Marine steam engine

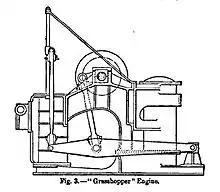
Diagram of a grasshopper engine

The grasshopper or half-lever engine was a variant of the side-lever engine. The grasshopper engine differs from the conventional side-lever in that the location of the lever pivot and connecting rod are more or less reversed, with the pivot located at one end of the lever instead of the centre, while the connecting rod is attached to the lever between the cylinder at one end and the pivot at the other.